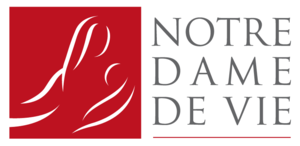
Logo de l'Institut Notre-Dame de Vie 日本語: ノートルダム・ド・ヴィのロゴ